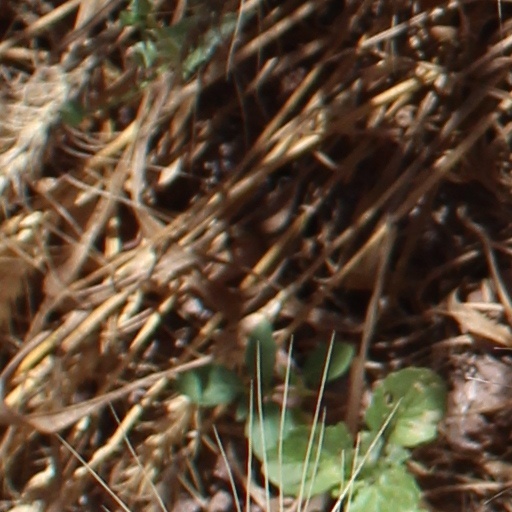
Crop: wheat